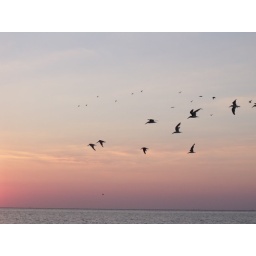
black skimmers flying in the pink orange sky